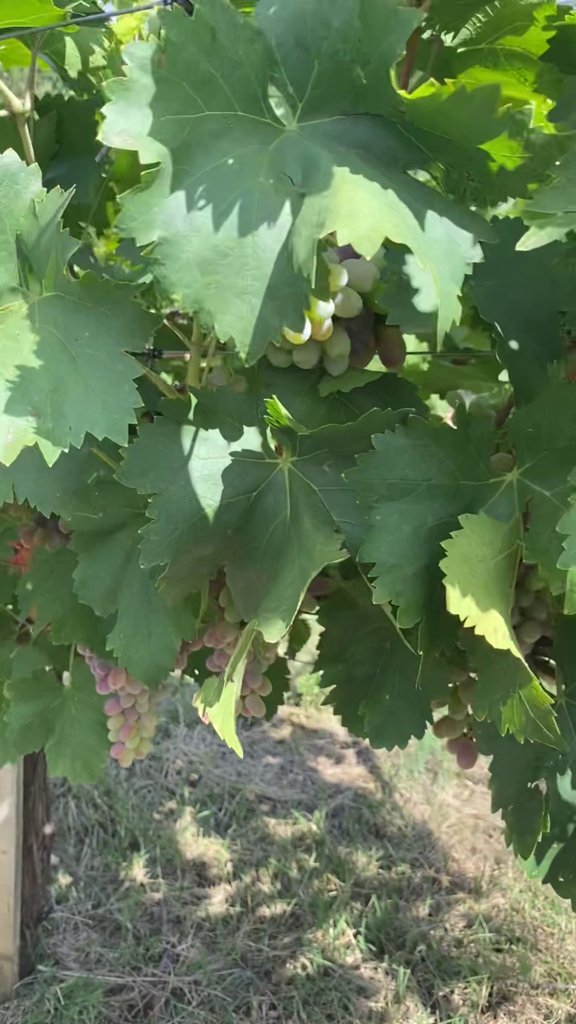
Berries visible: 87
Grape clusters: 5